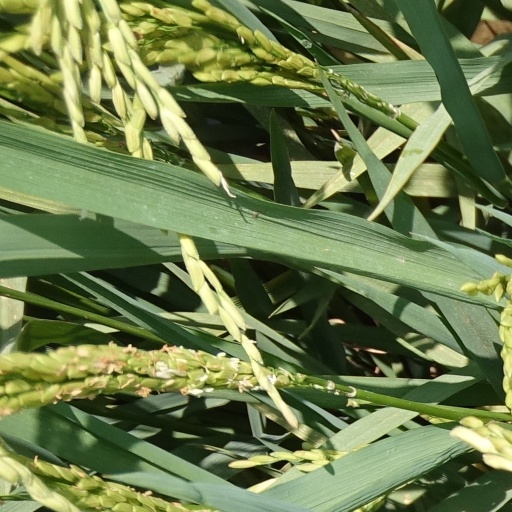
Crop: rice